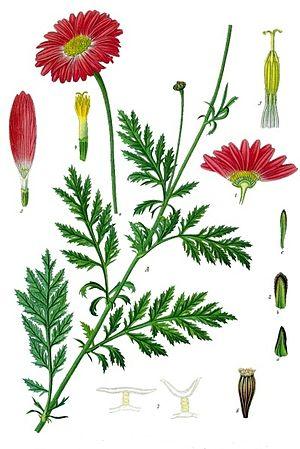
Le pyrèthre rose est une plante herbacée vivace de la famille des Asteraceae.